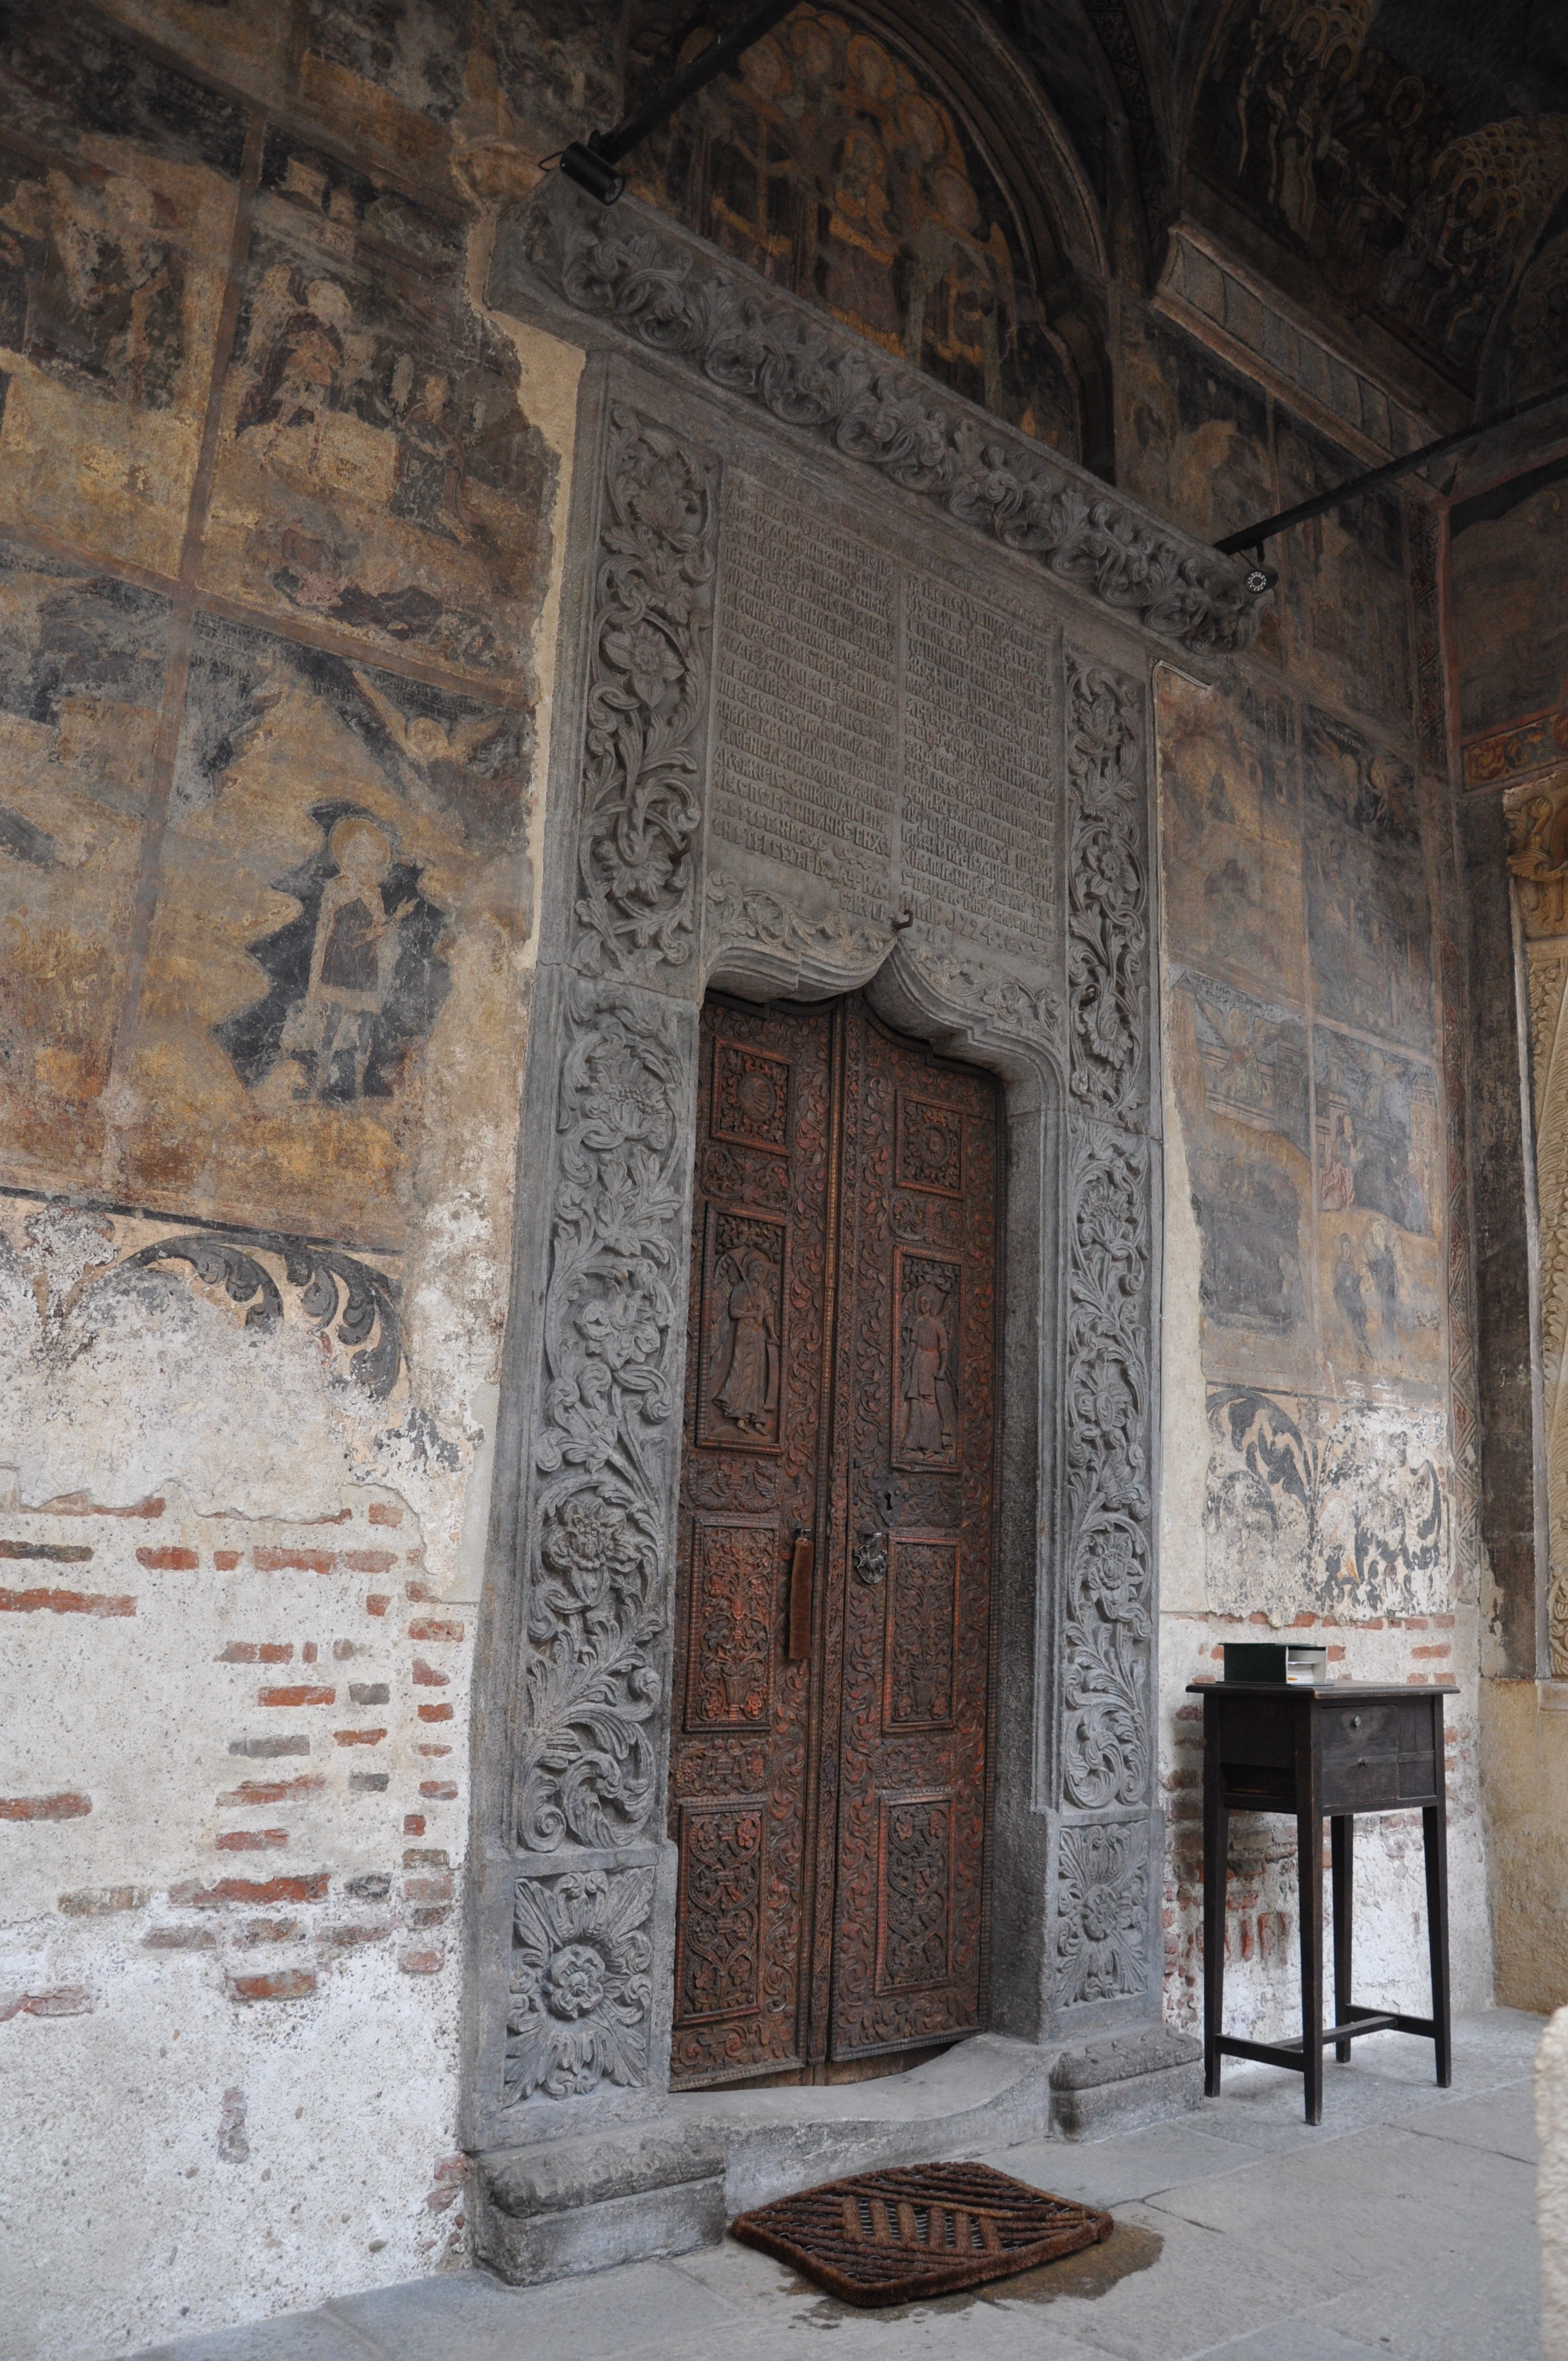
architecture, photography, building, monument, photo, europe, religion, church, chapel, christian, place of worship, photos, religious, free, de, temple, ruins, monastery, churches, fotografie, history, christianity, romana, orthodox, eastern, middle ages, romania, bucharest, crypt, convent, bor, biserica, arhitectura, orthodoxy, romanian, ortodoxa, patrimoniu, ortodox, manastirea, manastire, ortodoxia, ortodoxie, ecclesiastical, bisericeasc, cladire, edificiu, bucuresti, centrulvechi, lipscani, lmibiiaa19464, stavro, stavropoleos, brancovenesc, 1724, cre tinism, cre tin, ancient history